England in the Late Middle Ages

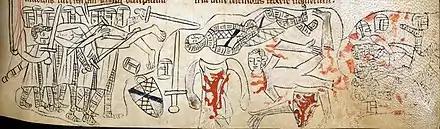
Death and mutilation of Simon de Montfort at the Battle of Evesham

Friction intensified between the barons and the king. Henry repudiated the Provisions of Oxford and obtained a papal bull in 1261 exempting him from his oath. Both sides began to raise armies. Prince Edward, Henry's eldest son, was tempted to side with his godfather Simon de Montfort, and supported holding a Parliament in his father's absence, before he decided to support his father. The barons, under Montfort, captured most of south-eastern England. The war, its prelude and aftermath, included a wave of violence targeting Jewish communities in order to destroy evidence of the Baron's debts, a particular grievance of the rebels. 500 Jews died in London, and communities were decimated in Worcester, Canterbury and elsewhere. At the Battle of Lewes in 1264, Henry and Edward were defeated and taken prisoner. Montfort summoned the Great Parliament, regarded as the first English Parliament worthy of the name because it was the first time cities and burghs sent representatives. Edward escaped and raised an army. He defeated and killed Montfort at the Battle of Evesham in 1265. Savage retribution was exacted on the rebels and authority was restored to Henry. Edward, having pacified the realm, left England to join Louis IX on the Ninth Crusade, funded by an unprecedented levy of one-twentieth of every citizen's movable goods and possessions. He was one of the last crusaders in the tradition aiming to recover the Holy Lands. Louis died before Edward's arrival and the result was anticlimactic; Edward's small force limited him to the relief of Acre and a handful of raids. Surviving a murder attempt by an assassin, Edward left for Sicily later in the year, never to return on crusade. The stability of England's political structure was demonstrated when Henry III died and his son succeeded as Edward I; the barons swore allegiance to Edward even though he did not return for two years.